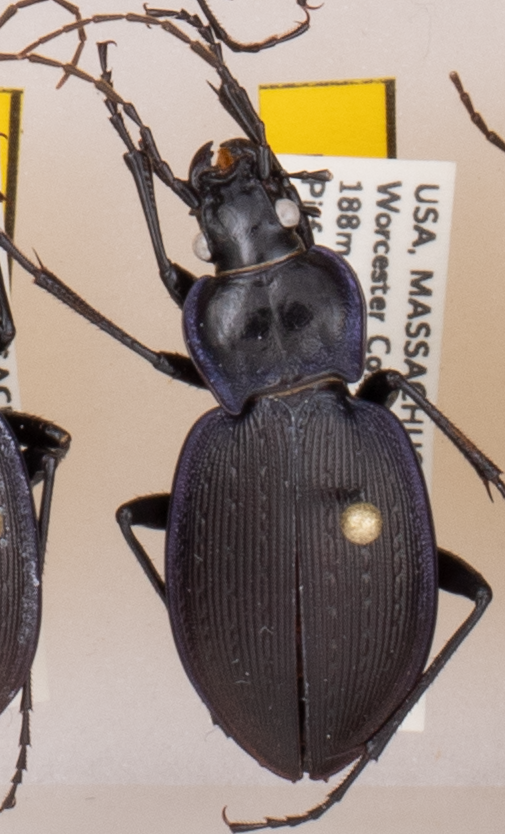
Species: Carabus goryi
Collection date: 2018-05-22
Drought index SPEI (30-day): -1.156
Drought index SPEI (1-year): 0.034
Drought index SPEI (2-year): -0.84